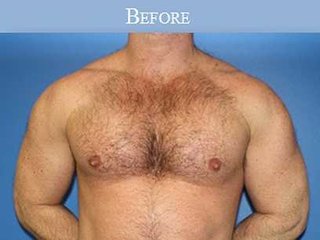
Gender: men